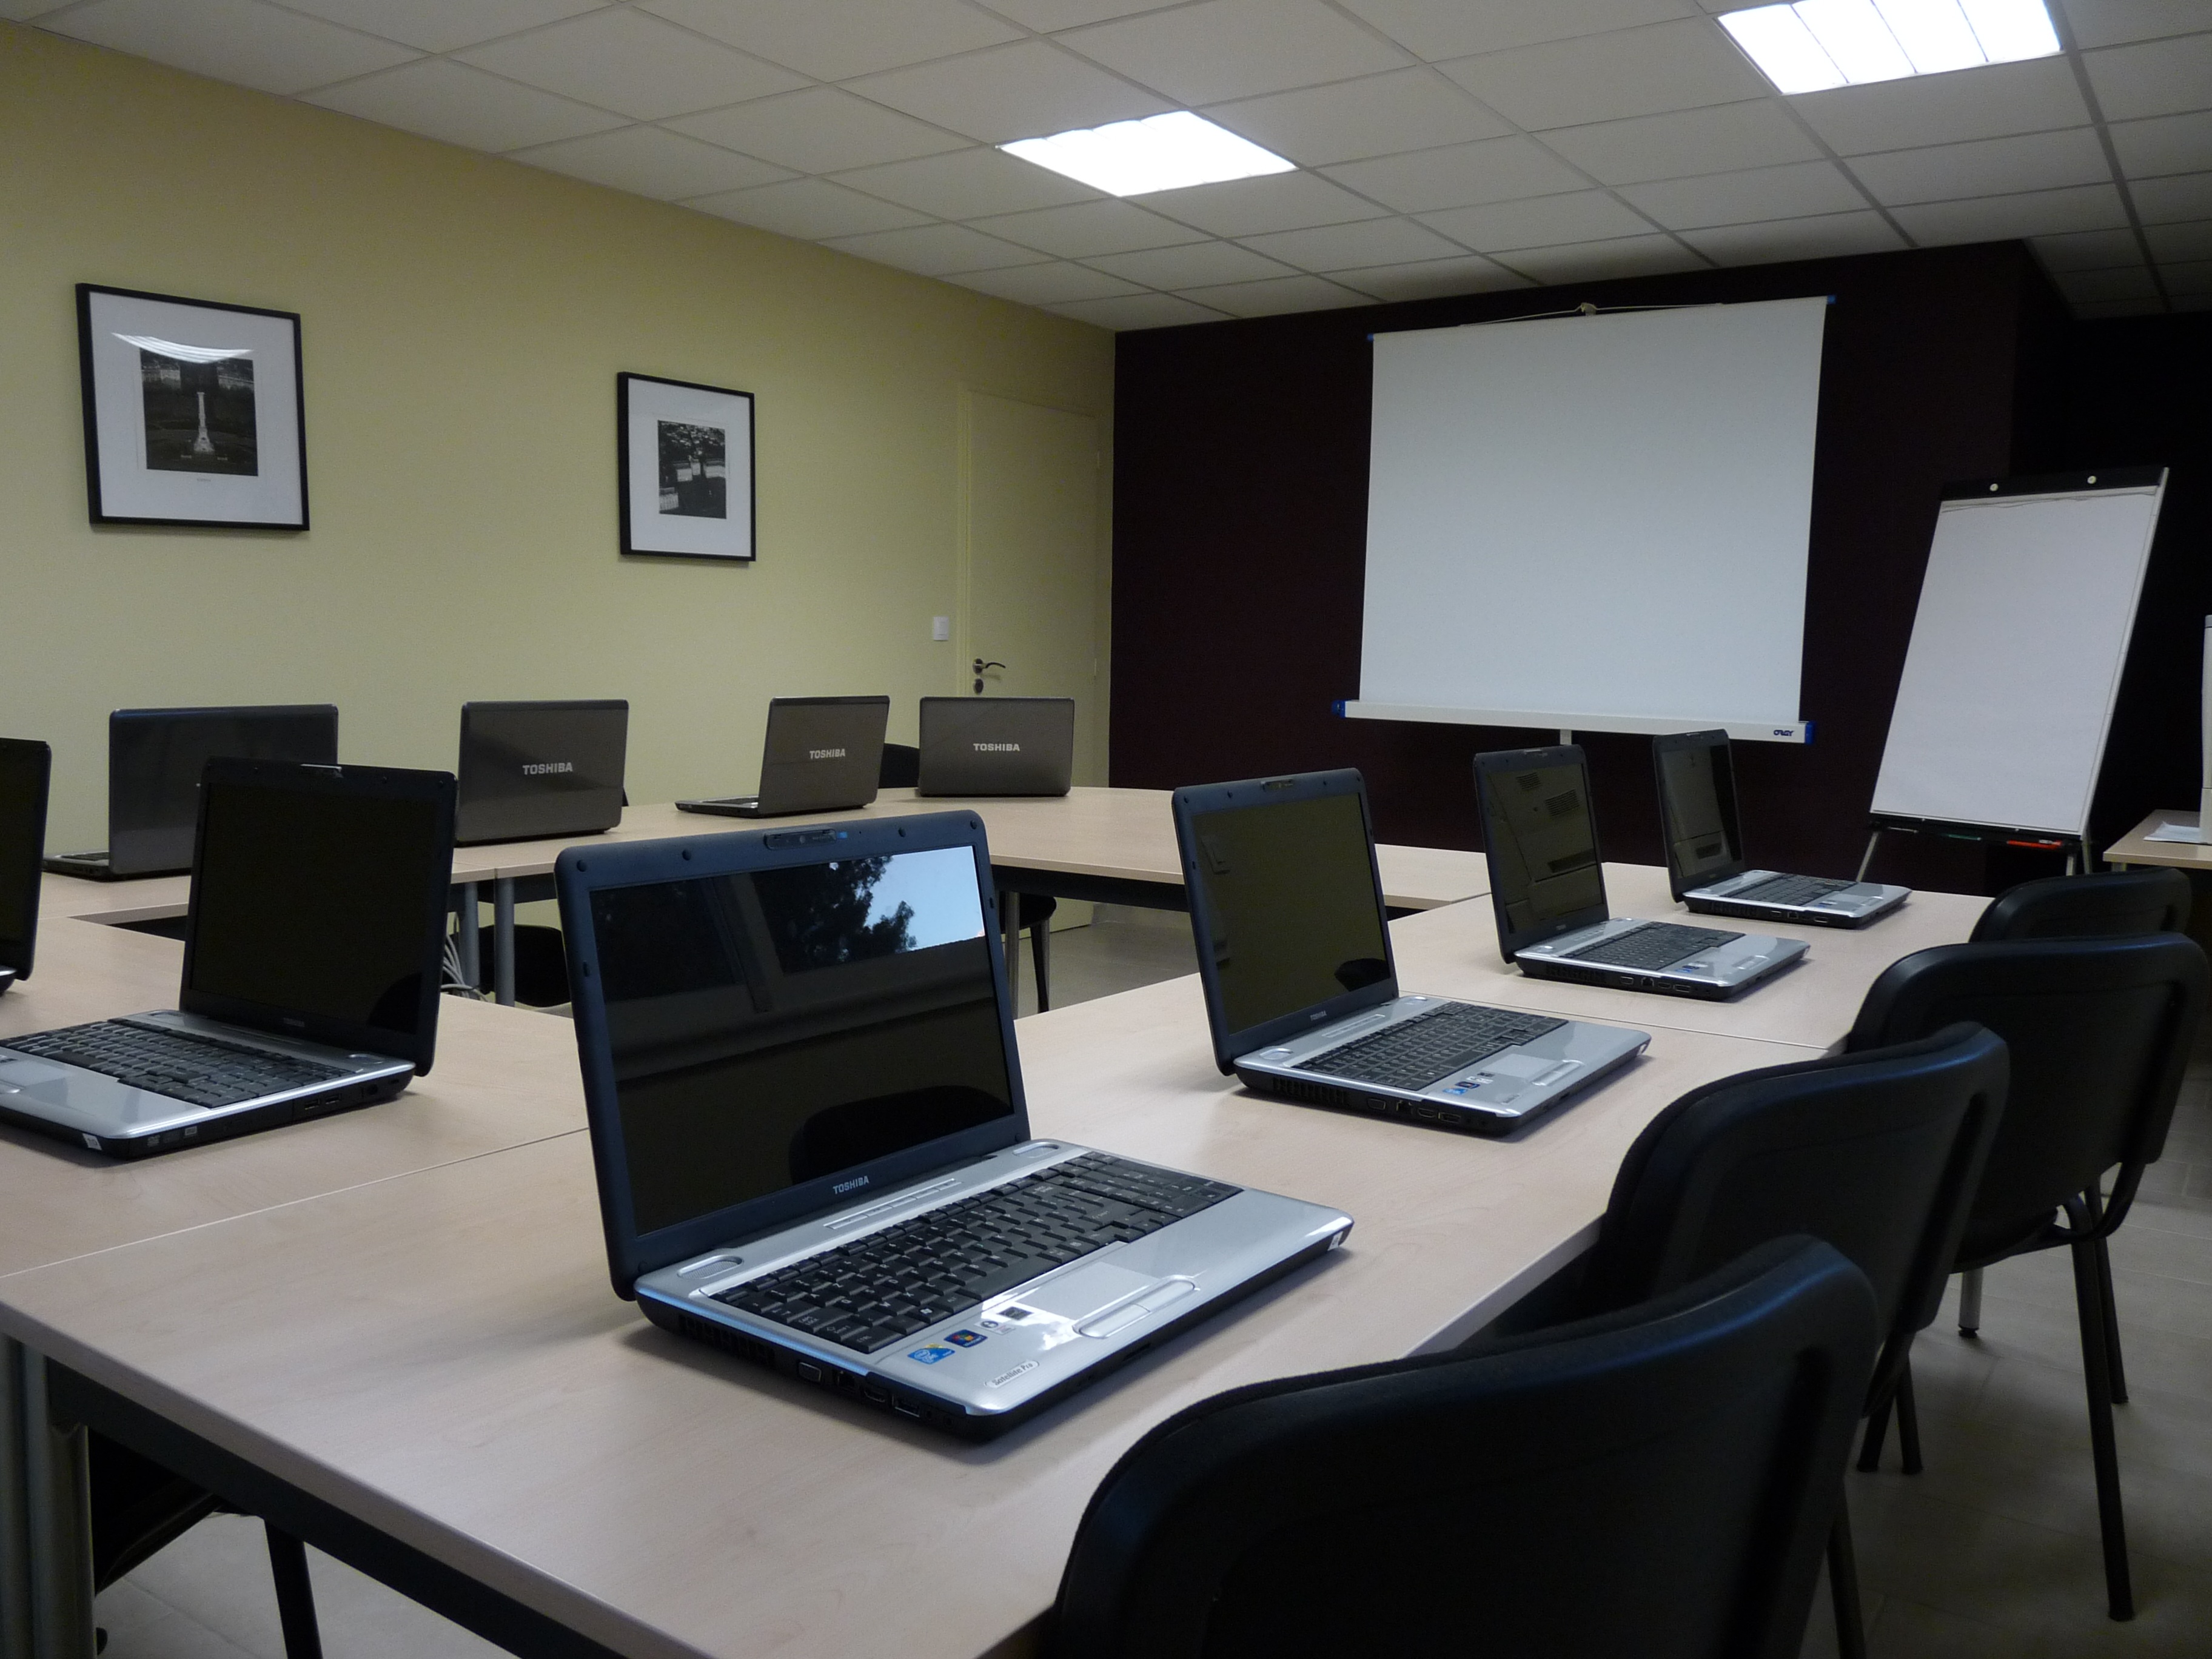
computer, meeting, office, room, classroom, interior design, conference hall